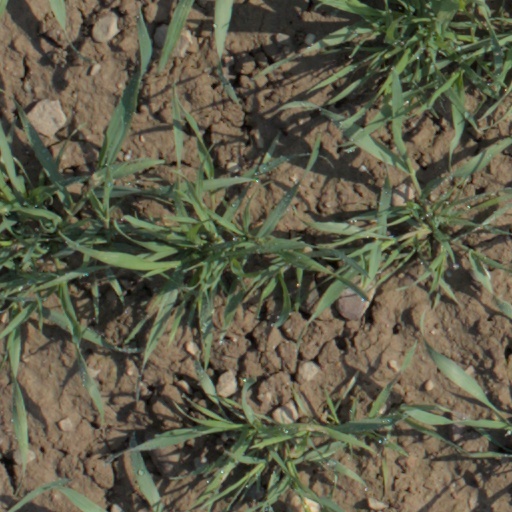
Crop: wheat